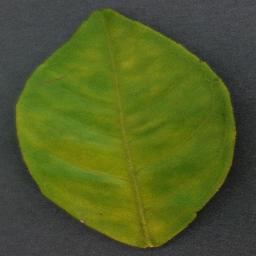
Label: Orange___Haunglongbing_(Citrus_greening)